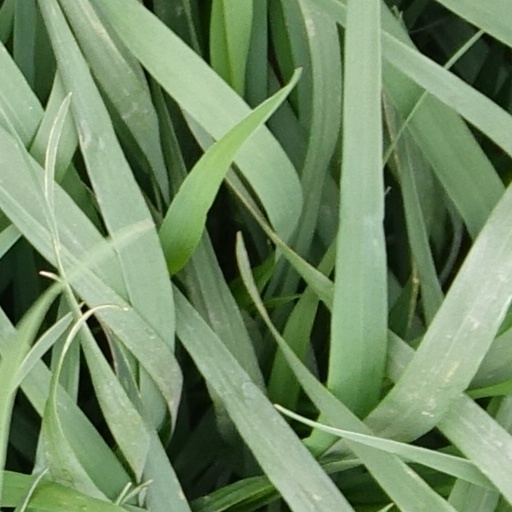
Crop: wheat